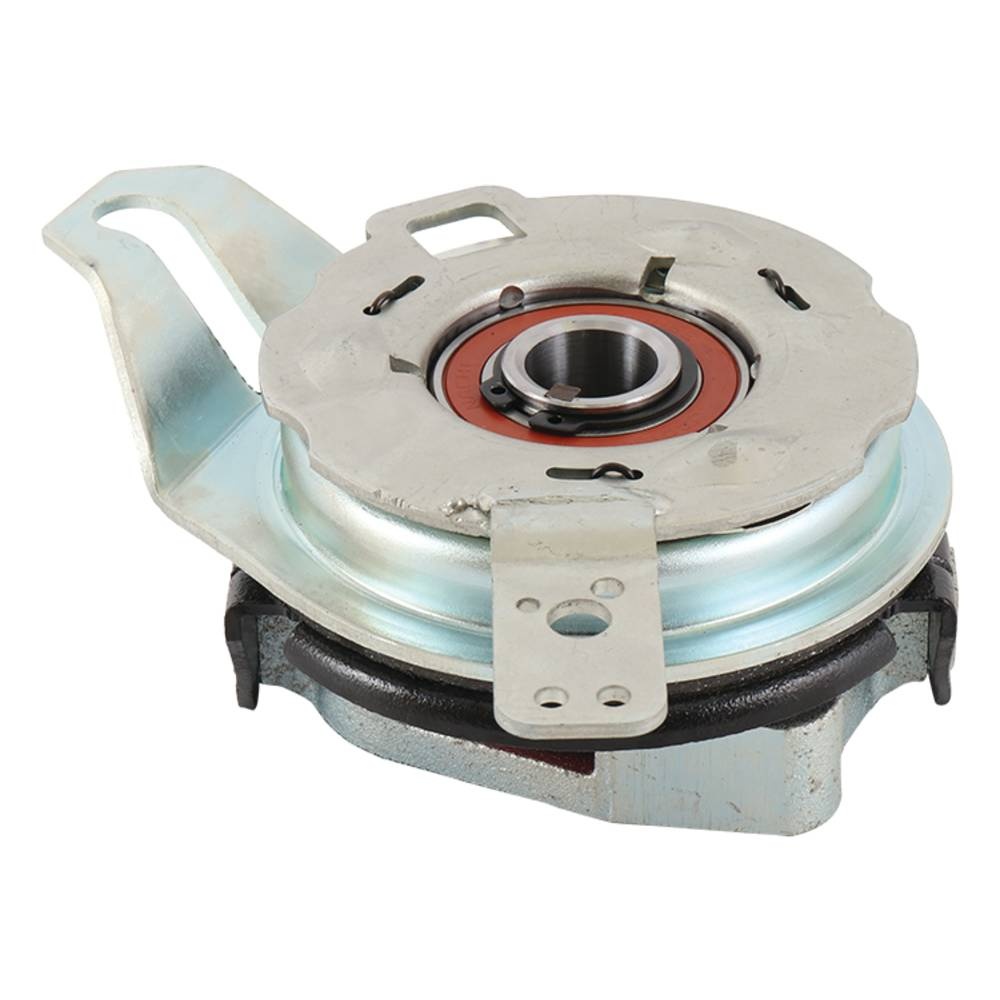
X0902 PTO Clutch
Part Number: X0902 Description: PTO Clutch Replaces: Warner 5915-15 Specs: ID:7/8" Additional Part Numbers: Warner 5915-15 Stens 255-360X
Brand: AEP
Category: Home & Garden > Kitchen & Dining > Kitchen Appliance Accessories > Food Processor Accessories > Grinder Attachments